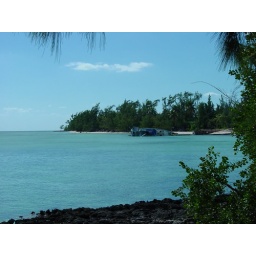
A ship wrecked boat in the Bahamas